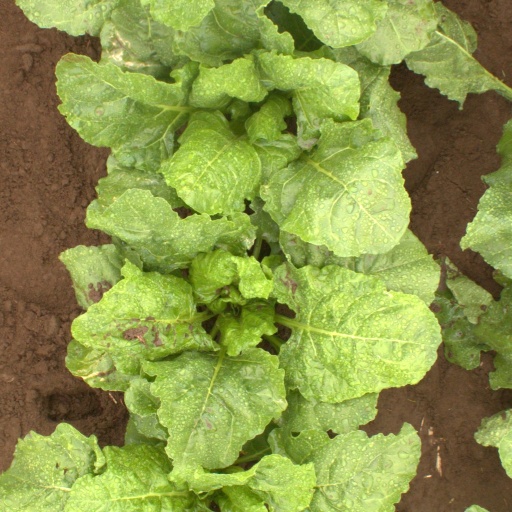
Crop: sugar beet